Uranium mining in the United States

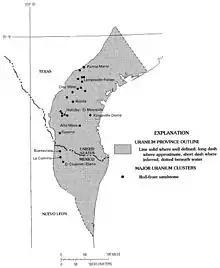
South Texas uranium province – USGS.

The uranium district of south Texas was discovered by accident in 1954 by an airborne gamma radiation survey looking for petroleum deposits. The coastal plain had previously been regarded as highly unfavorable for uranium deposits. The uranium occurs in roll-front type deposits in sandstones of Eocene, Oligocene and Miocene age. The deposits are distributed along about of coastal plain, from Panna Maria in the north, south into Mexico. Uranium production began in 1958, from open-pit and in situ leach mines.